Pseudorhabdosynochus hyphessometochus

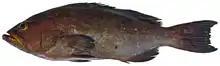
The yellowmouth grouper, "Mycteroperca interstitialis" is the type-host of "Pseudorhabdosynochus hyphessometochus"

The type-host and only recorded host is the yellowmouth grouper, "Mycteroperca interstitialis" (Serranidae: Epinephelinae). The type-locality if 115 miles NW of Tampa, Florida; the single other locality is 135 miles SW of Galveston, Texas.